René Laverdure

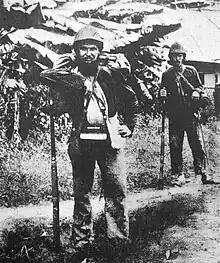
French Marine Infantry in Tonkin

Laverdure was born in Paris, France, on 27 January 1862. His father was Charles Louis Joseph Laverdure and his mother was Josephine Laverdure.